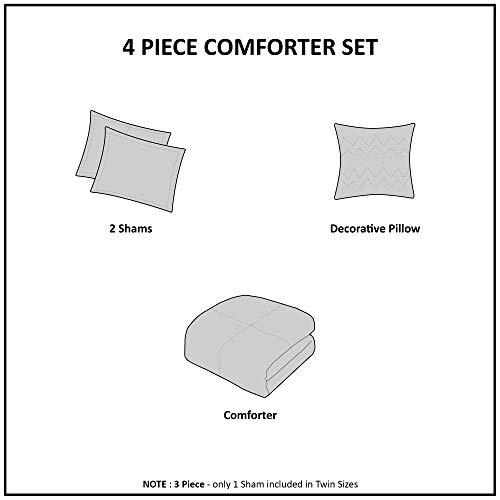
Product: MI ZONE Allison Comforter Set Full/Queen Size - White, Yellow, Grey, Floral – 4 Piece Bed Sets – Ultra Soft Microfiber Teen Bedding for Girls Bedroom
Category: Home & Kitchen | Bedding | Kids' Bedding | Comforters & Sets | Comforter Sets
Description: Comforter/Sham: 100% polyester microfiber, printed, 100% brushed polyester reverse, 200g polyester filling Pillow: polyester cover and polyester filling.
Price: $49.99
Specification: ProductDimensions:90x86x1inches|ItemWeight:7.64pounds|ShippingWeight:7.7pounds(Viewshippingratesandpolicies)|Manufacturer:MiZone|ASIN:B01NGZL62Q|Itemmodelnumber:MZ10-517